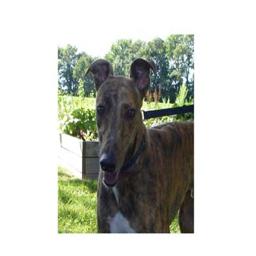
Animal: dogs